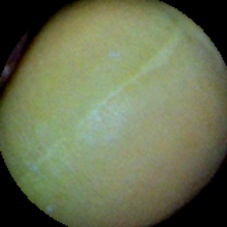
Label: Immature